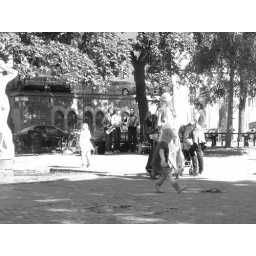
I felt that the sun and people playing around deserved the black and white tones